Typhoon Soudelor

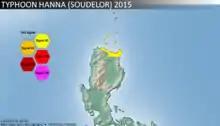
Highest Public Storm Warning Signals raised across northern Luzon in relation to Typhoon Soudelor

Typhoon Soudelor's proximity to the Philippines prompted PAGASA to issue Public Storm Warning Signal#1, the lowest on a five-tier scale, for Batanes and Cagayan provinces, including the Calayan islands, from August 6–8. Signal #2 was raised for Batanes on August 7. The storm's circulation enhanced the southwest monsoon and brought rains to Luzon and portions of the Western Visayas. Overall impacts were minor, with 58,255 people affected; 45,444 of these people sought refuge in public shelters. Agricultural damage in Batanes were at ₱363,000 (US$7,900).